Diego Fernández de Medrano y Zapata

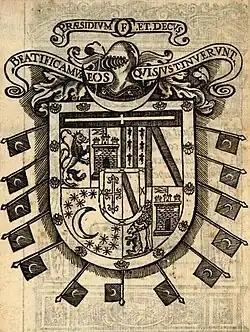
Coat of Arms of the House of Medrano on top of the coat of arms of the Lordship and Solar of Valdeosera, as seen in the political treatise "Mista Republica" by Tomás Fernández de Medrano (1602)

The portrait of Diego Fernández de Medrano y Zapata, created in 1693, is a remarkable example of the 17th-century New Spanish School's artistry ("Escuela Novohispana"). This oil-on-canvas painting measures 182 x 108 cm. The portrait recently garnered significant attention when it was auctioned, with its price surging from 3,000 to 16,000 euros.